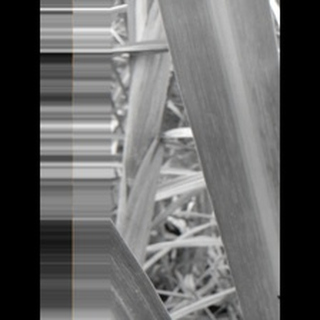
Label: sugarcane_mosaic